Education in Luxembourg

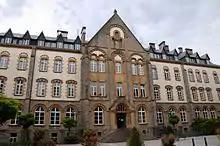
The University of Luxembourg's main building on the Limpertsberg campus

Higher education in Luxembourg is dominated by the University of Luxembourg, the only fully-fledged university in Luxembourg. It was founded in 2003 and has locations in Esch-sur-Alzette and Luxembourg City. Miami University Dolibois European Center is an international campus of Miami University (based in the United States), located in Differdange. Open University Luxembourg is a distance learning cooperation between the Luxembourg Lifelong Learning Center, the Luxembourg Chamber of Employees in the private sector, and the Open University (based in the United Kingdom), offering evening or distance learning courses. Luxembourg School of Business is the only accredited graduate business school in the nation.